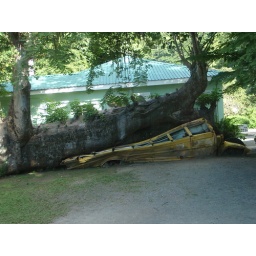
Dec 29, 2009 - Dominica - This tree was thrown onto a school bus in a hurricane